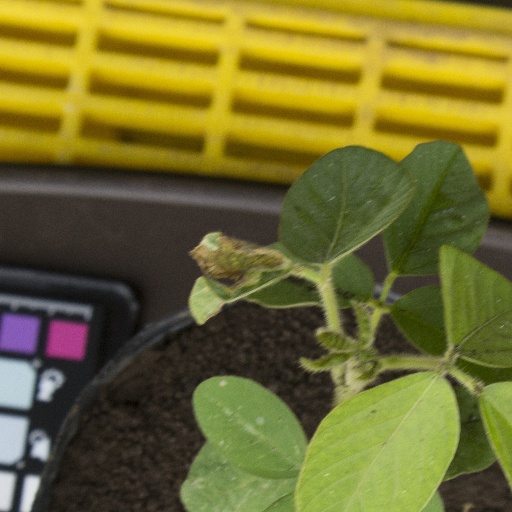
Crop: soybean